Bharata (Ramayana)

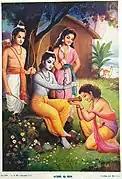
Bharat takes Rama padukas from Chitrakoot

Bharata is known for his love and devotion towards his brother Rama. Despite him not willing to take up the throne of Ayodhya, Bharata decidated himself for the people's welfare as the regent.